Cliffhanger

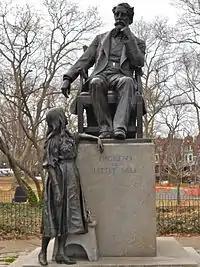
"Dickens and Little Nell" statue in Philadelphia

Cliffhangers became prominent with the serial publication of narrative fiction, pioneered by Charles Dickens. Printed episodically in magazines, Dickens's cliffhangers triggered desperation in his readers. Writing in the "New Yorker", Emily Nussbaum captured the anticipation of those waiting for the next installment of Dickens' "The Old Curiosity Shop";